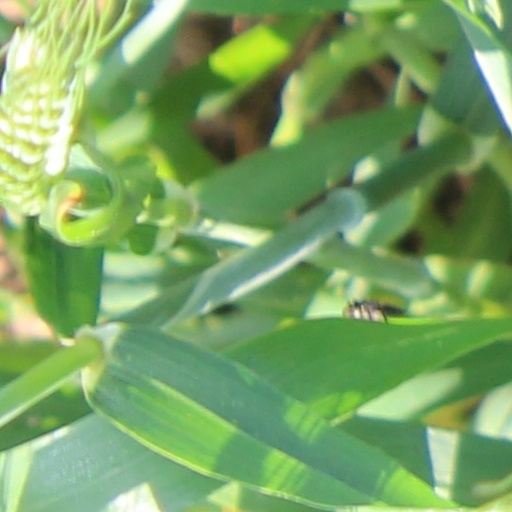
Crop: wheat